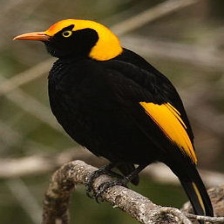
Species: REGENT BOWERBIRD
Scientific name: SERICULUS CHRYSOCEPHALUS